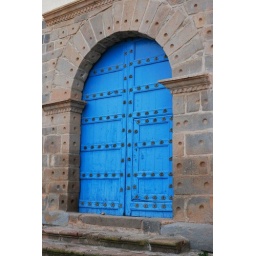
No lack of blue doors in this city.